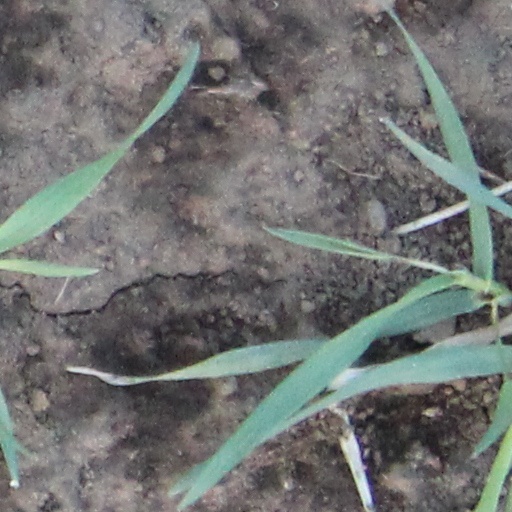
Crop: wheat